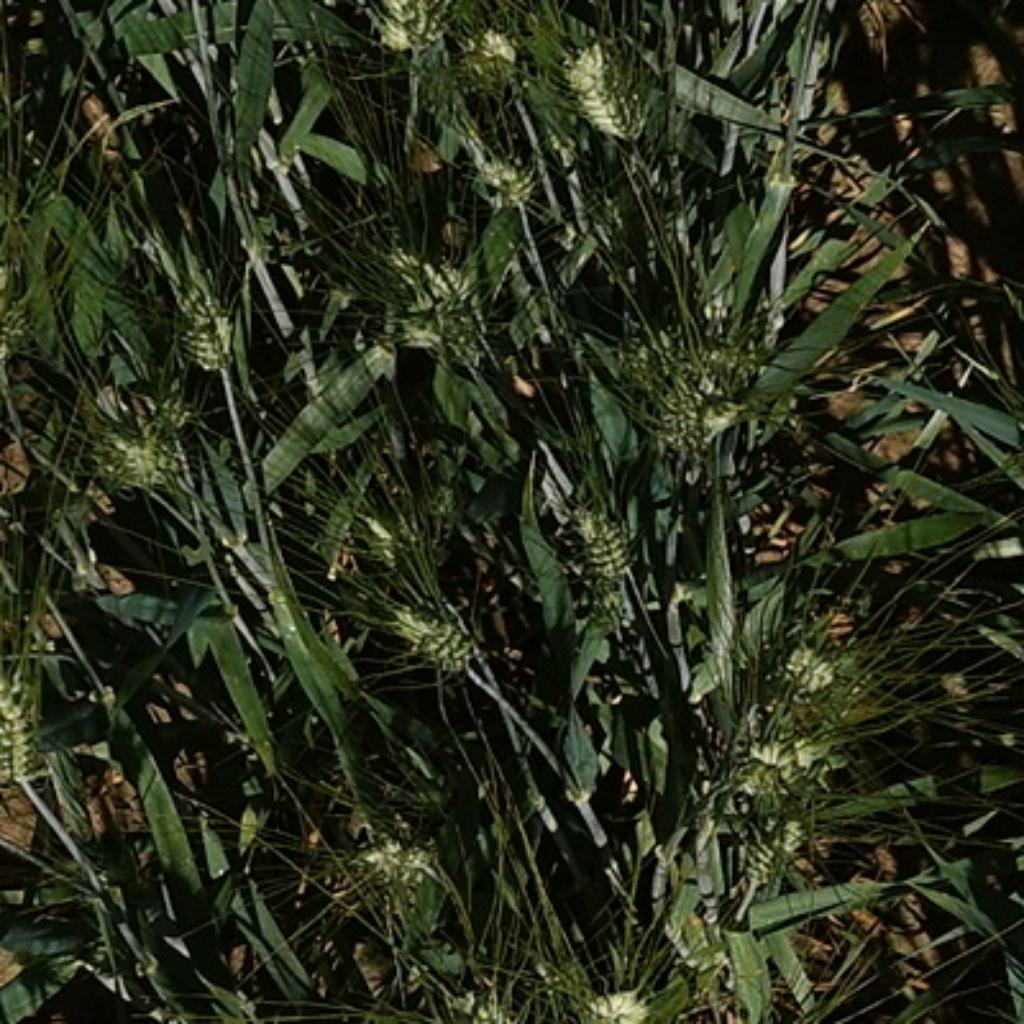
Country: France
Location: Gréoux
Wheat development stage: Filling